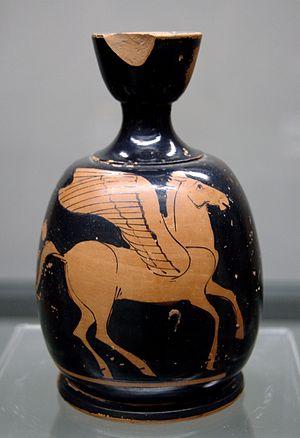
Pégase. Lécythe aryballisque attique à figures rouges, 480-460 av. J.-C. Provenance
Pégase est un cheval ailé divin, l'une des créatures fantastiques les plus célèbres de la mythologie grecque. Généralement blanc, ayant pour père Poséidon, Pégase naît avec son frère Chrysaor du sang de la Gorgone Méduse, lorsqu'elle est décapitée par le héros Persée. D'après les poètes gréco-romains, il monte au ciel après sa naissance et se met au service de Zeus, qui le charge d'apporter les éclairs et le tonnerre sur l’Olympe.
Les représentations de Pégase dans l'art sont nombreuses, même après l'époque antique où est née sa légende, et ses représentations sont demeurées sur tous les types de supports. Ce cheval ailé mythique a traversé toutes les époques en marquant une immense variété de formes d'art par sa présence.
Un lécythe est un vase grec antique utilisé pour stocker de l'huile parfumée destinée aux soins du corps. La forme est inventée dans la première moitié du VIᵉ siècle av. J.-C.. Un type particulier, le lécythe à fond blanc, est très fréquemment utilisé comme vase funéraire.